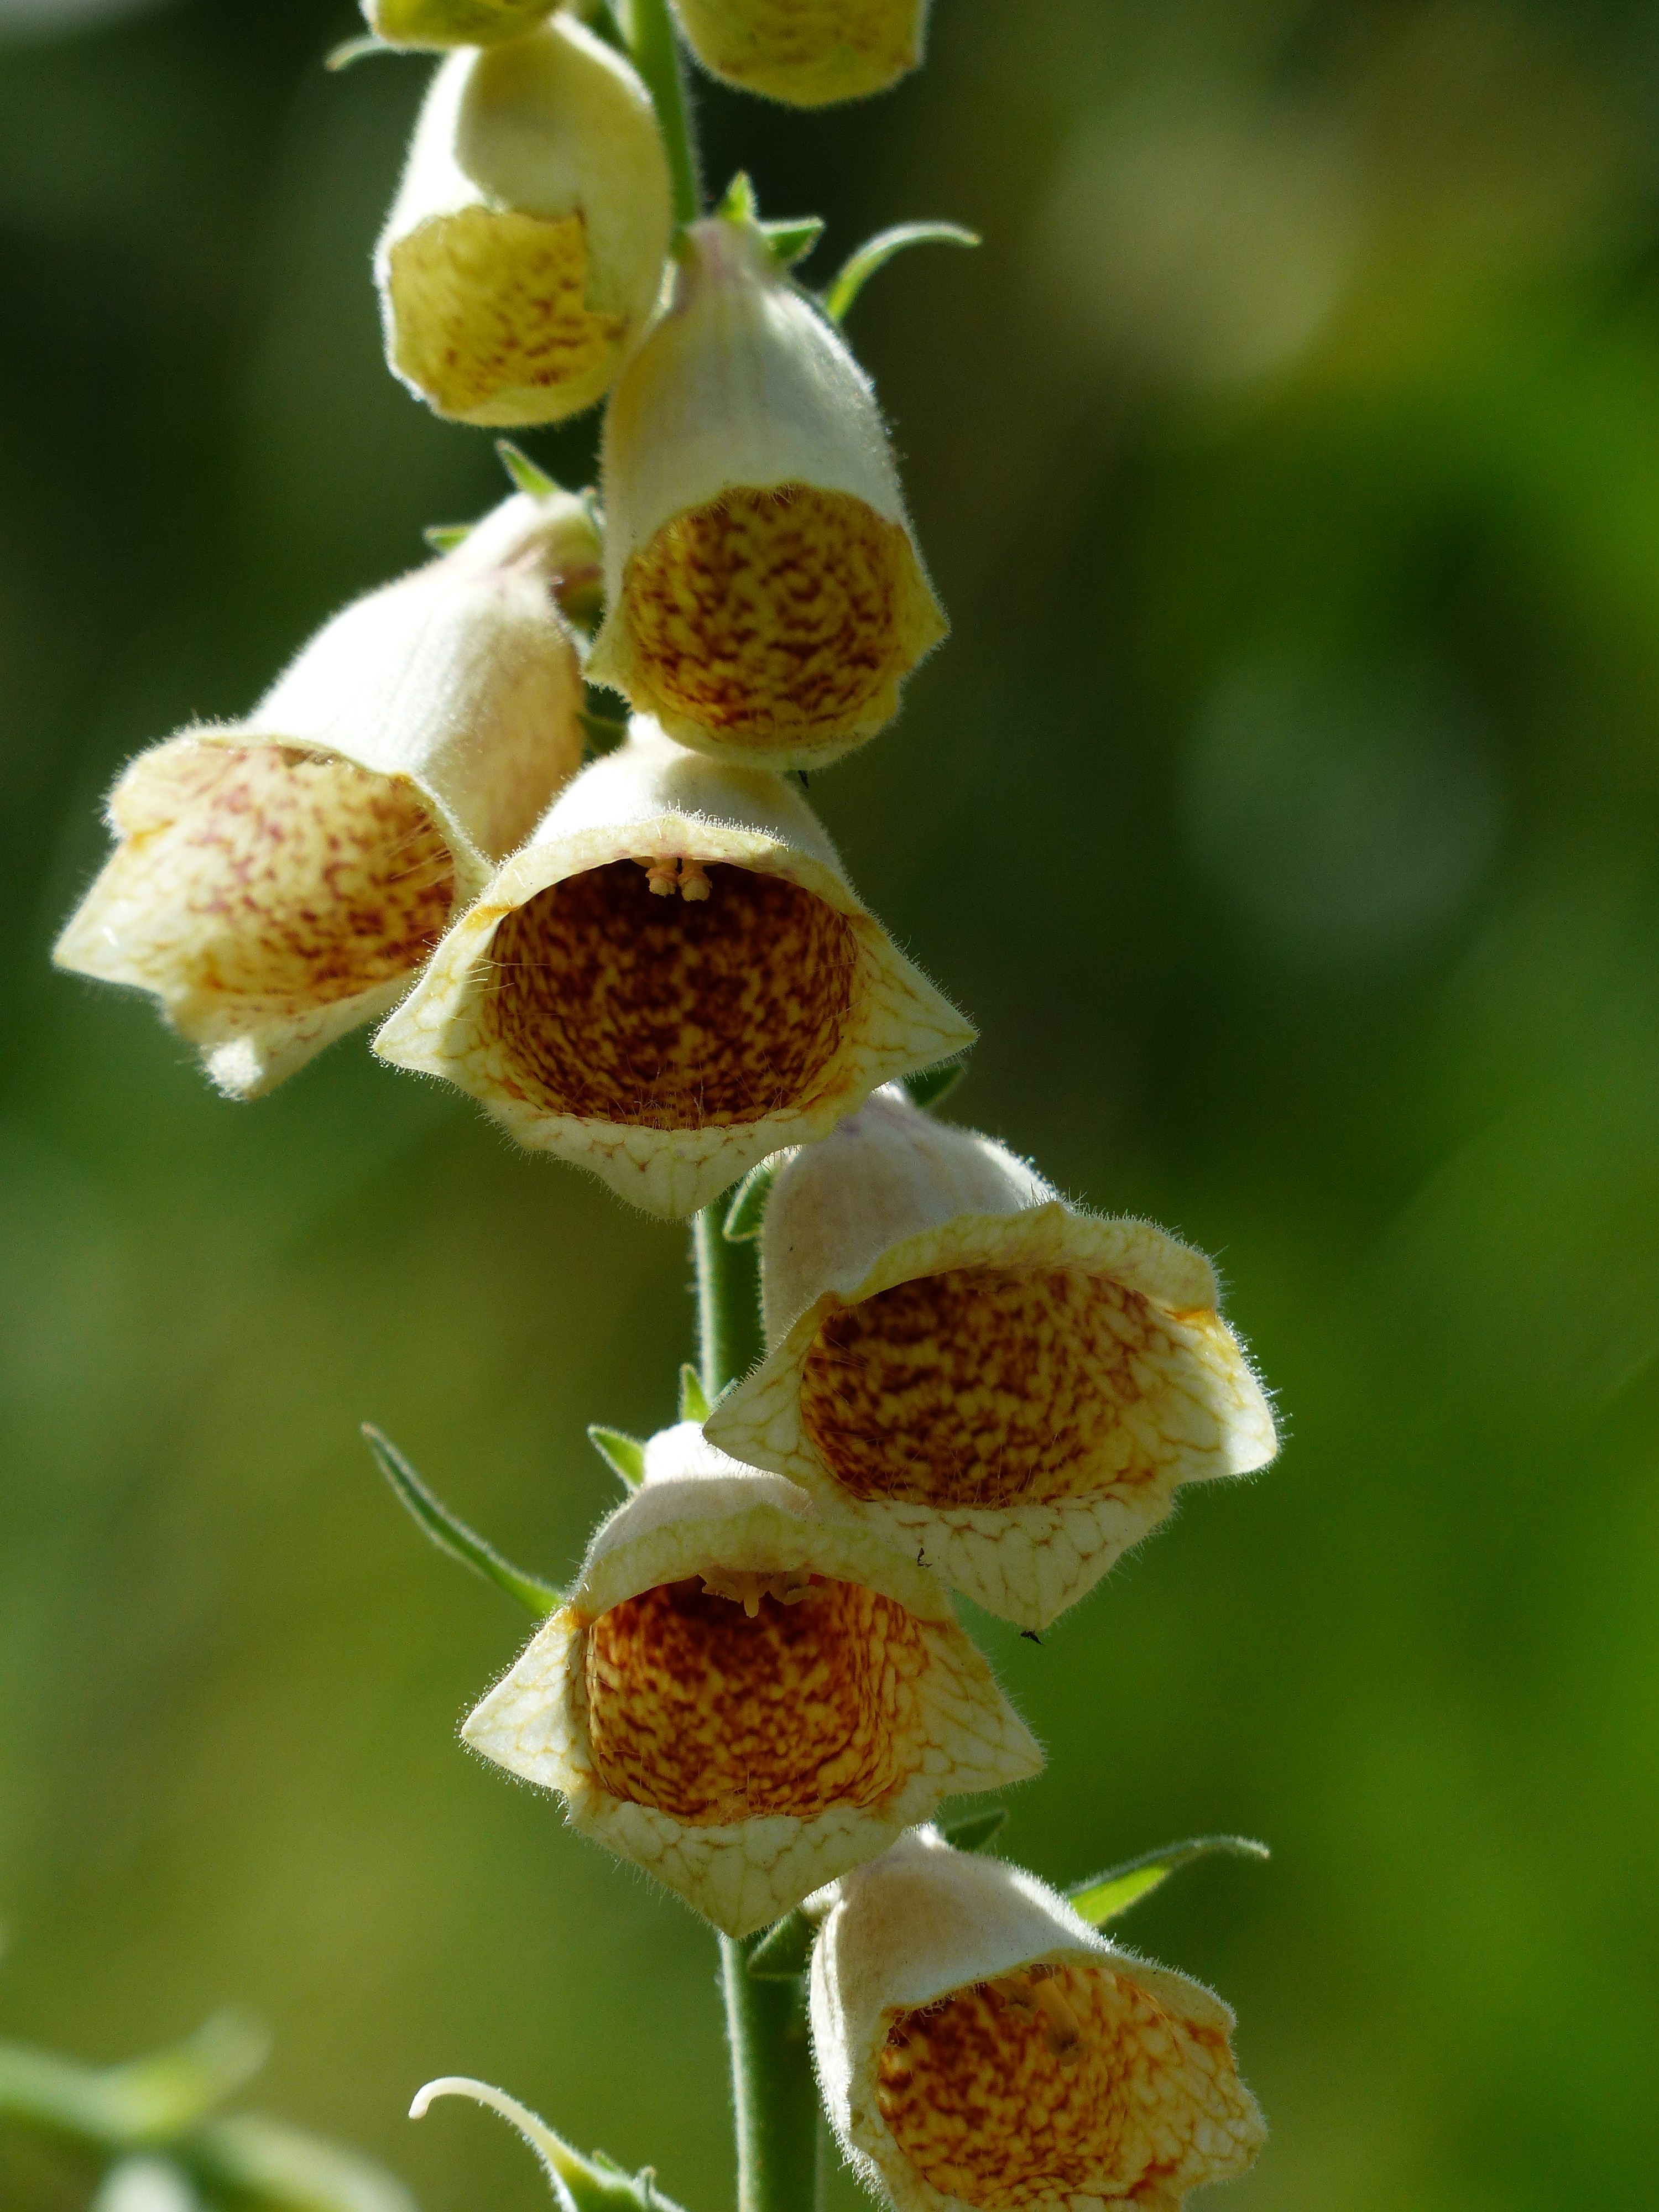
blossom, plant, flower, petal, bell, pollen, brown, botany, yellow, flora, orchid, wildflower, flowers, close up, hairy, digitalis, thimble, macro photography, plantaginaceae, inflorescence, flowering plant, plantain greenhouse, seed plant, covered more slowly, zweikeimbl ttrig, plant stem, land plant, yellow foxglove, digitalis lutea, einseitswendige grape, sulfur yellow, eng rad, lamiaceae good, laminales, dicotyl dones, angiospermae, spermatophyta